Tom Neville (politician)

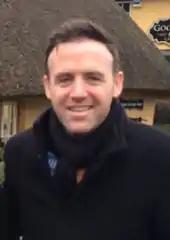
Neville in 2016

Tom Neville (born 25 September 1975) is an Irish former Fine Gael politician who served as a Teachta Dála (TD) for the Limerick County constituency from 2016 to 2020.